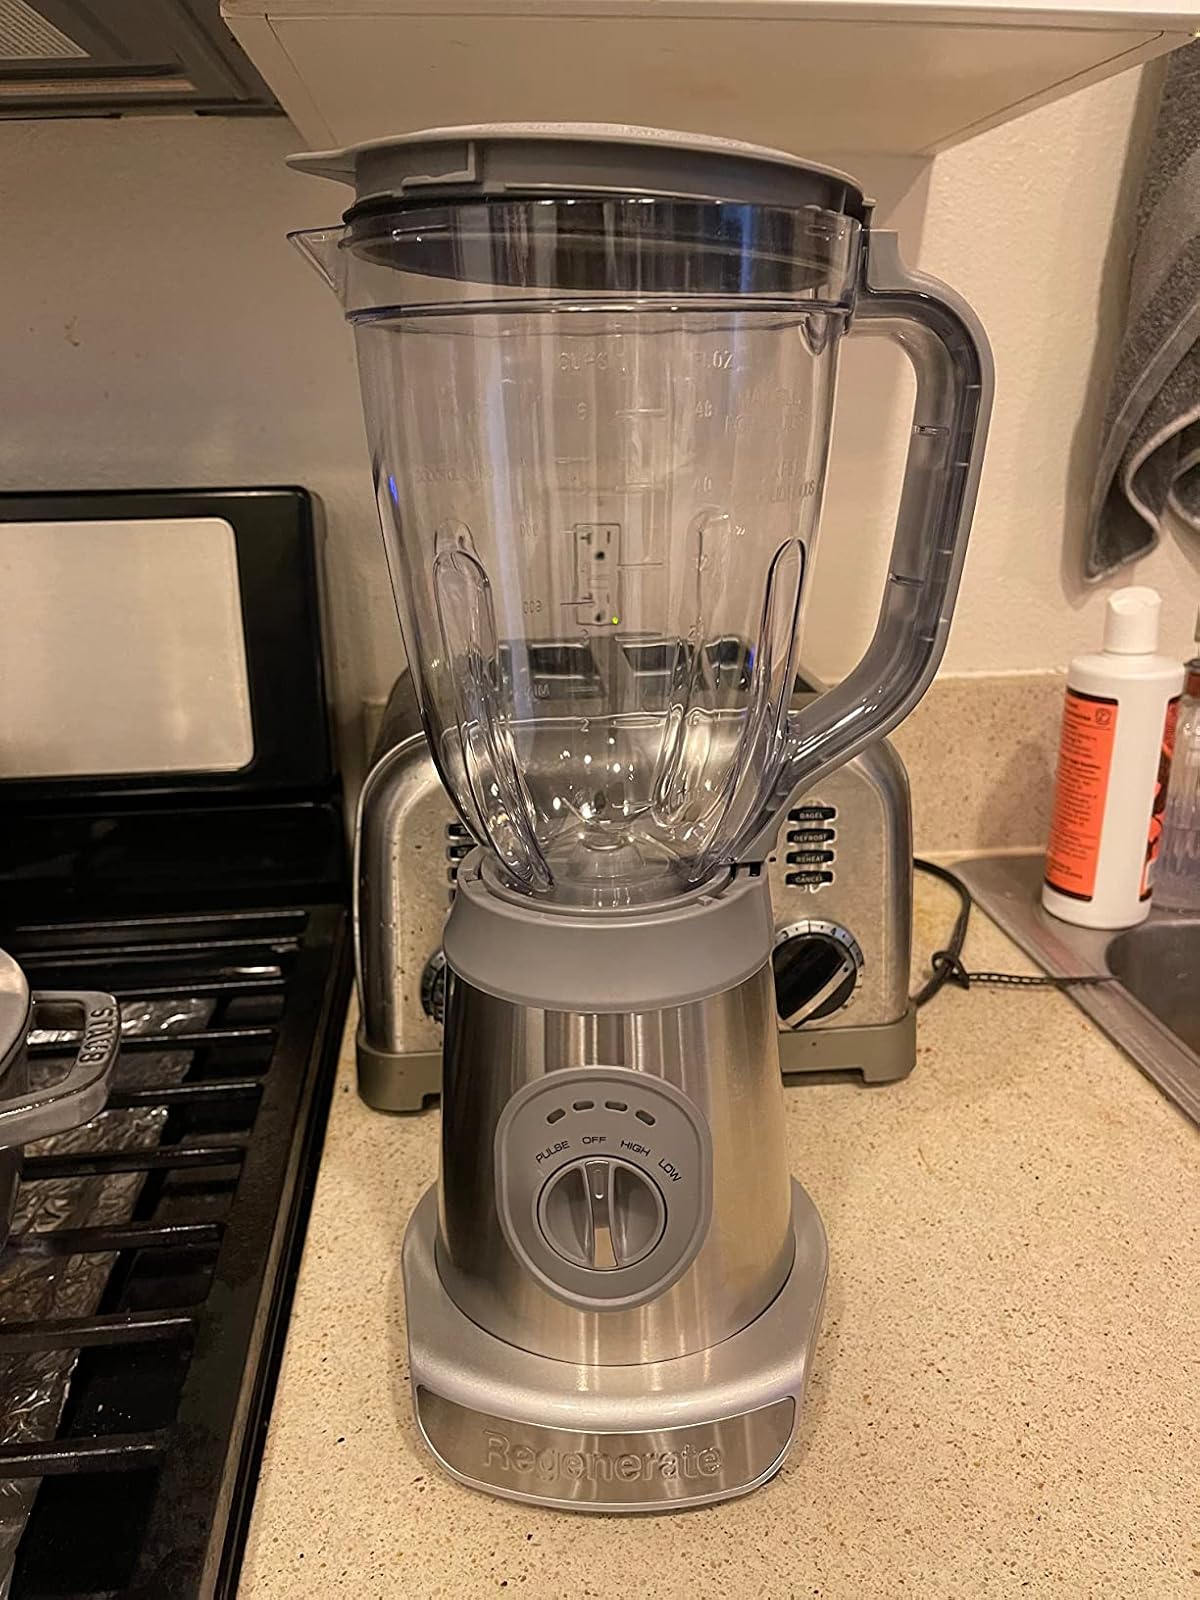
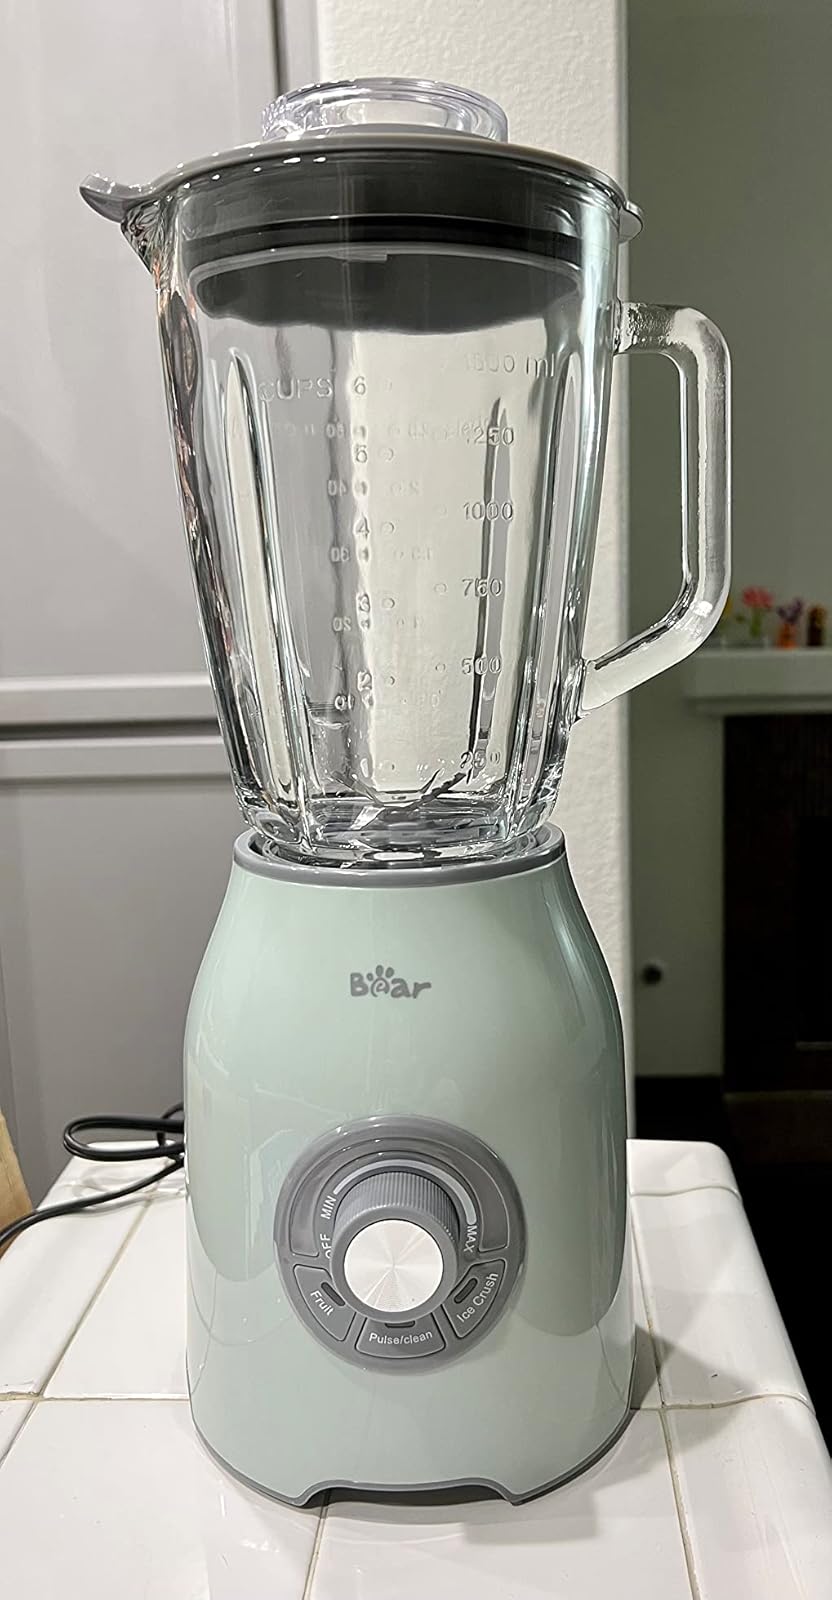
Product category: items_blender
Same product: no